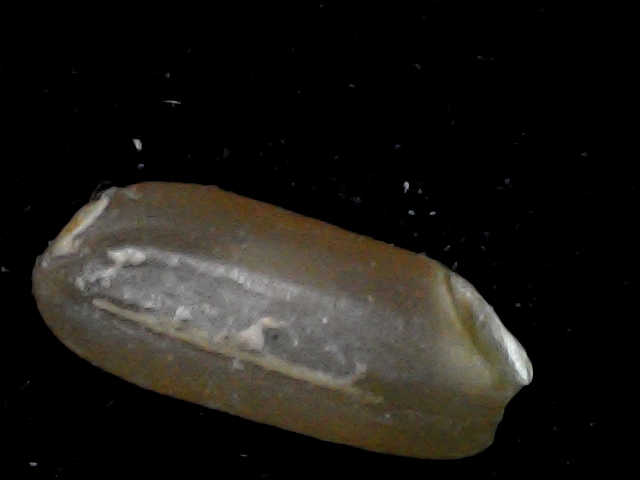
Rice variety: BD76